Sacramento, California

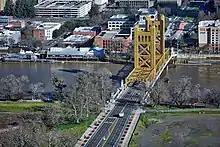
Tower Bridge crosses over the Sacramento River, connecting Sacramento to West Sacramento.

In 2000, AAA minor league baseball returned to Sacramento with the Sacramento River Cats, an affiliate of the San Francisco Giants and formerly an affiliate of the Oakland Athletics. The River Cats play at Sutter Health Park, in West Sacramento. The Athletics of Major League Baseball, as part of their relocation from Oakland to Las Vegas, will temporarily play at Sutter Health Park from 2025 to 2027 (with an option for 2028), until their new stadium in Las Vegas is completed.